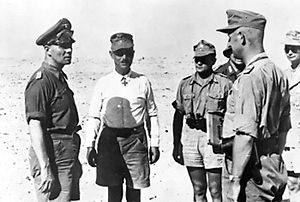
Ørkenkrigen / Rommels første offensiv
Erwin Rommel ved en stabskonference i Den vestlige ørken.
Ørkenkrigen eller Kampagnen i den Vestlige Ørken var den indledende del af Felttoget i Nordafrika under 2. verdenskrig.